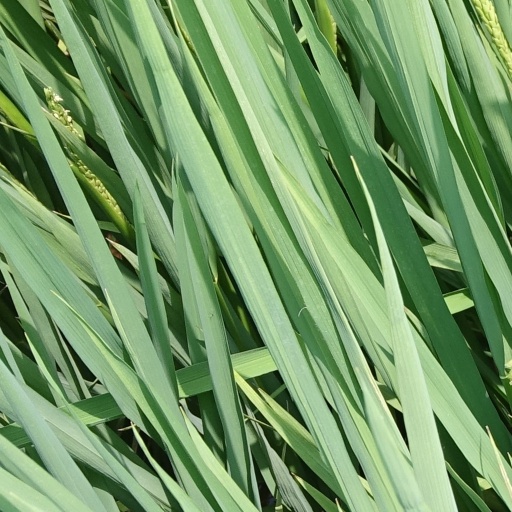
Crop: rice